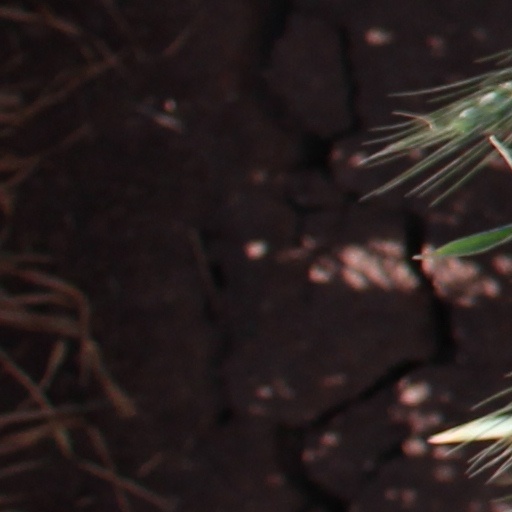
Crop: wheat